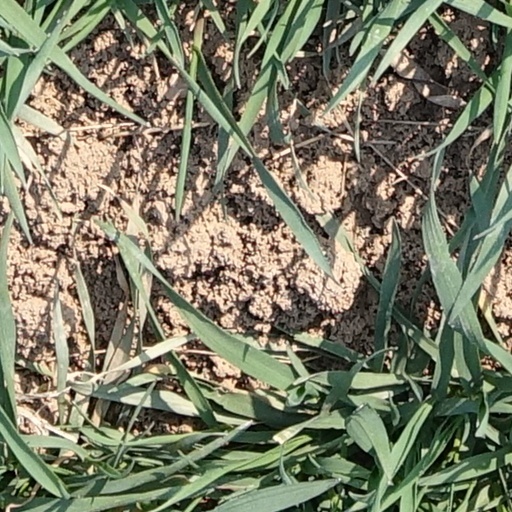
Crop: wheat